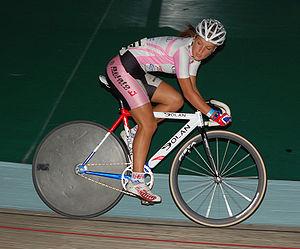
Elizabeth Mary "Lizzie" Deignan, née Elizabeth Armitstead le 18 décembre 1988 à Beverley, est une coureuse cycliste britannique, membre de l'équipe Trek-Segafredo. Au début de sa carrière, elle pratique essentiellement des épreuves sur piste. Elle remporte un total de cinq médailles aux championnats du monde sur piste en 2009 et 2010, avant de choisir de se concentrer sur les courses sur route. Aux Jeux olympiques de 2012, elle remporte la médaille d'argent lors de la course en ligne et termine dixième du contre-la-montre. Elle devient championne du monde sur route en 2015 et remporte la Coupe du monde sur route en 2014 et 2015.